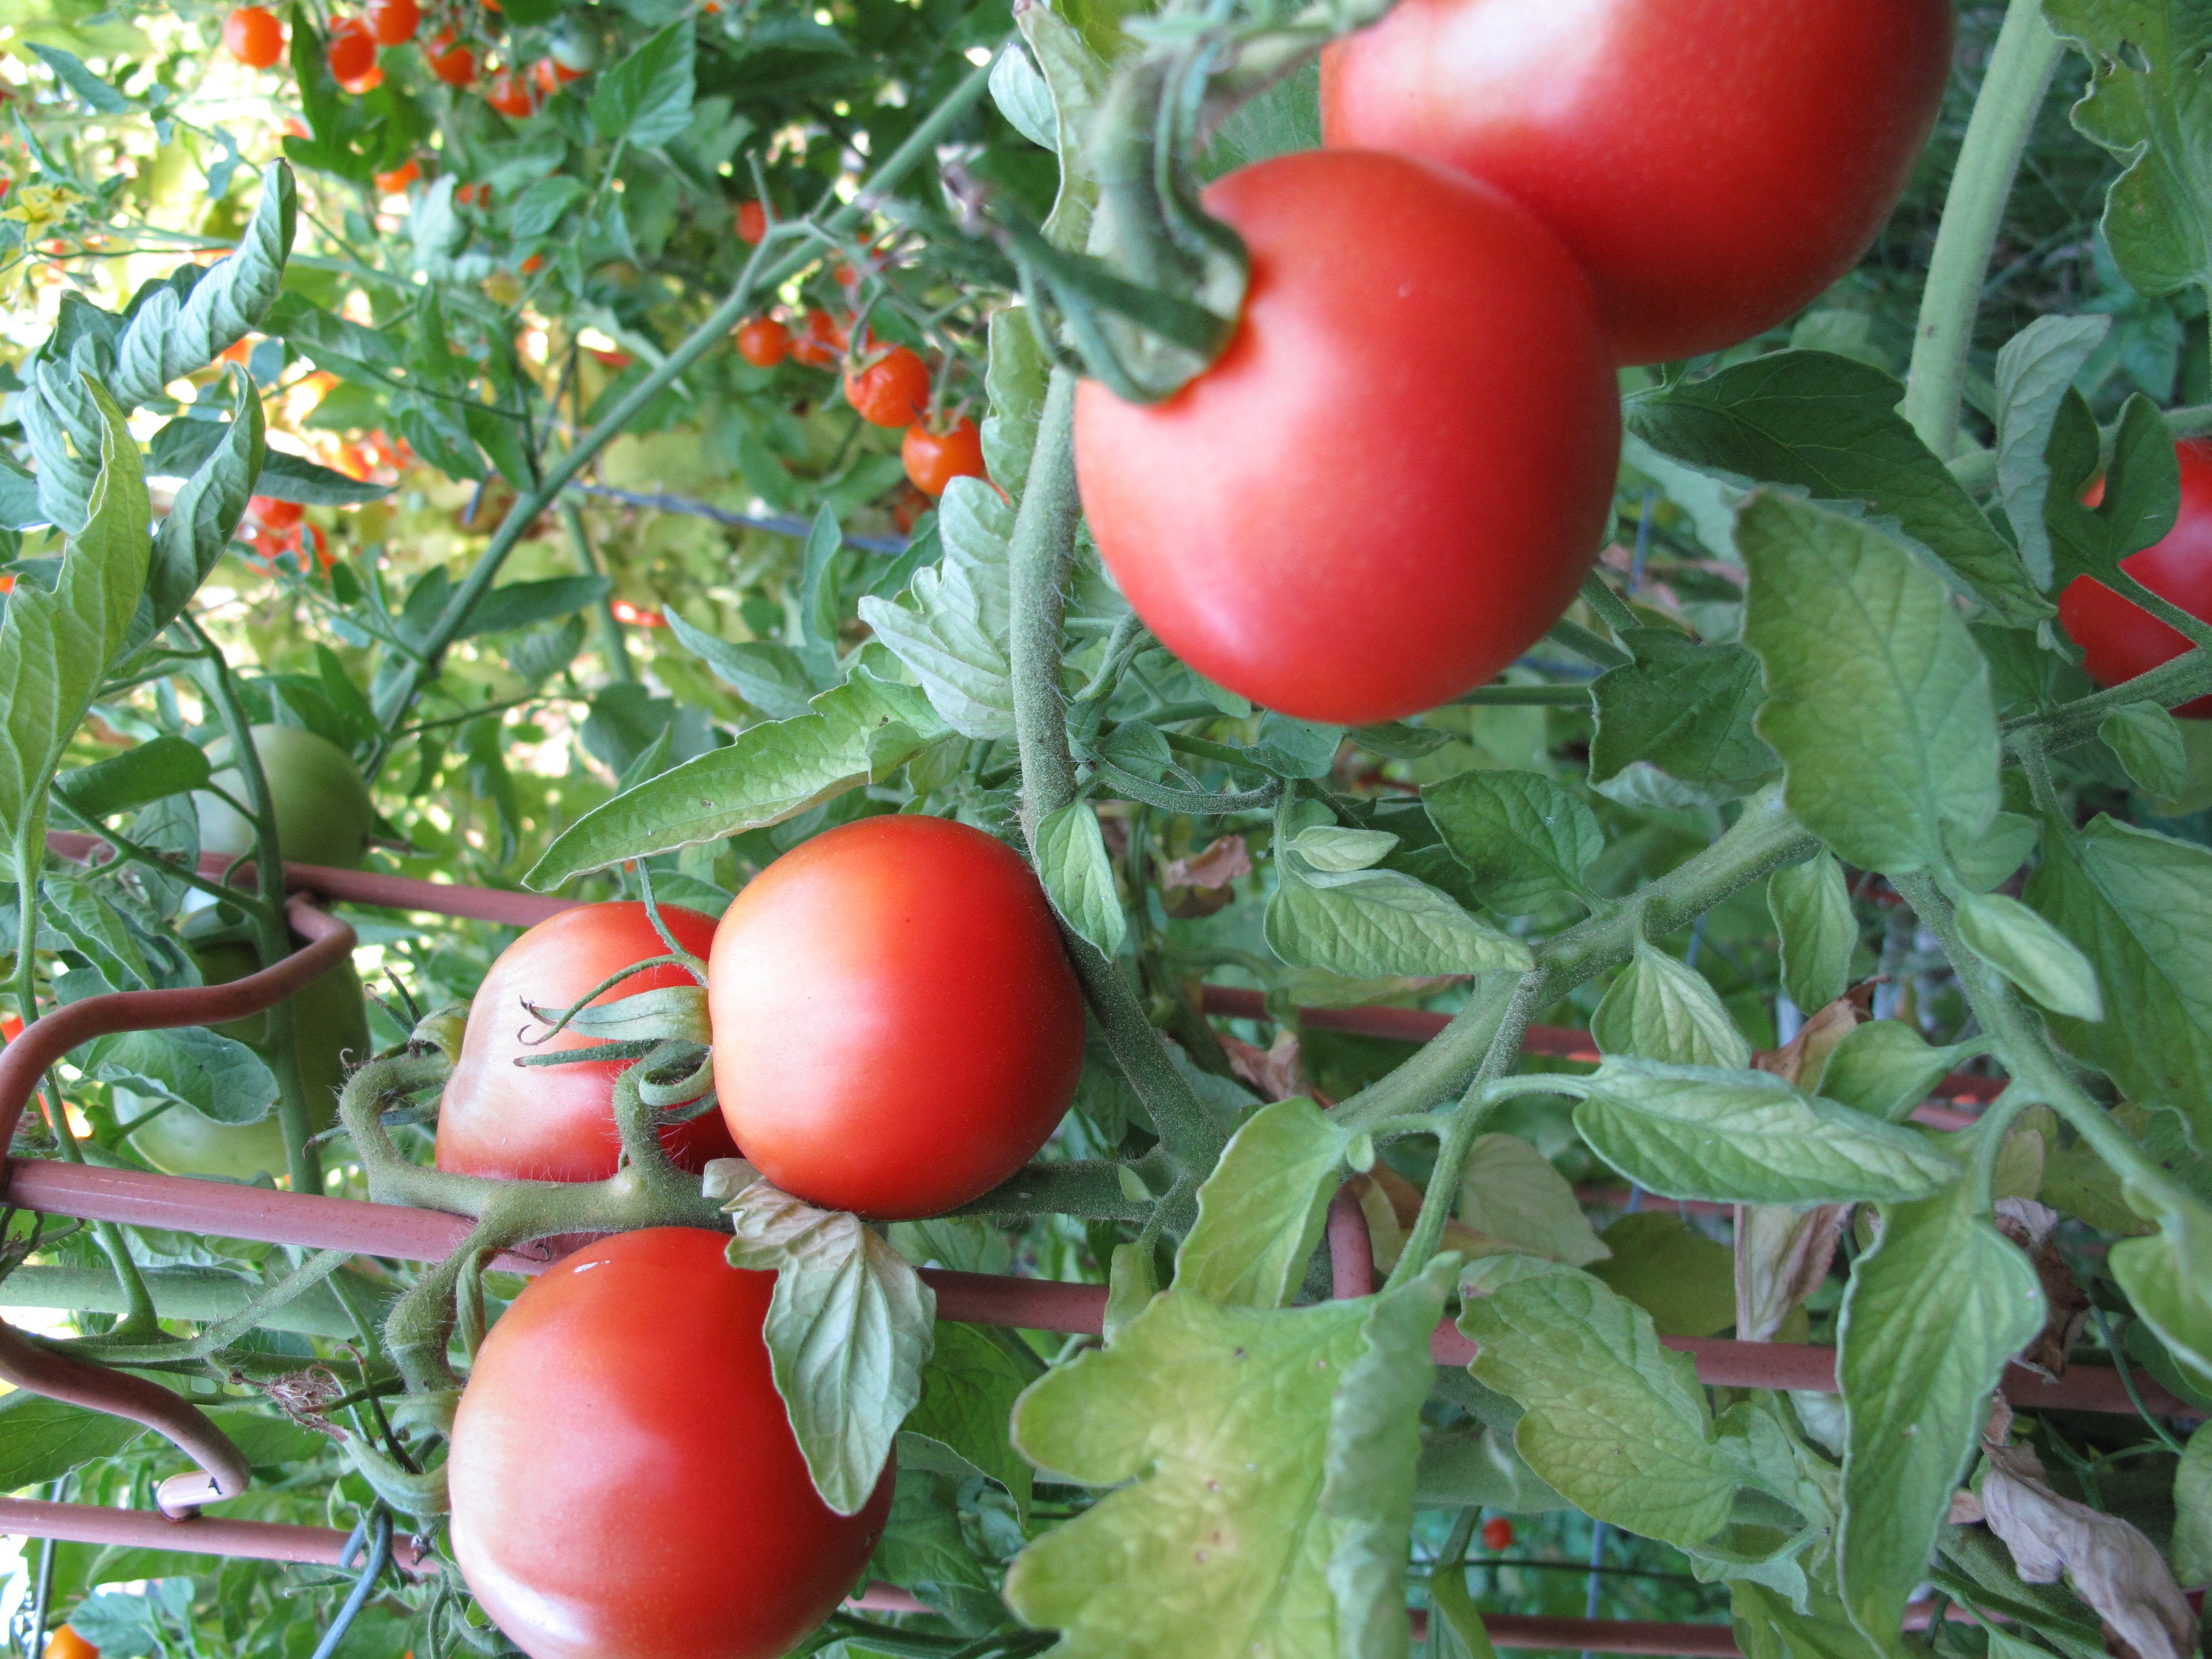
plant, fruit, flower, food, produce, vegetable, tomato, sacramento, sooc, flowering plant, acerola, malpighia, land plant, potato and tomato genus